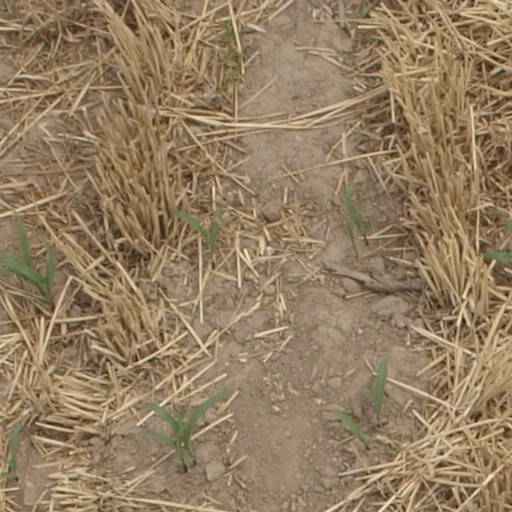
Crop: maize; corn